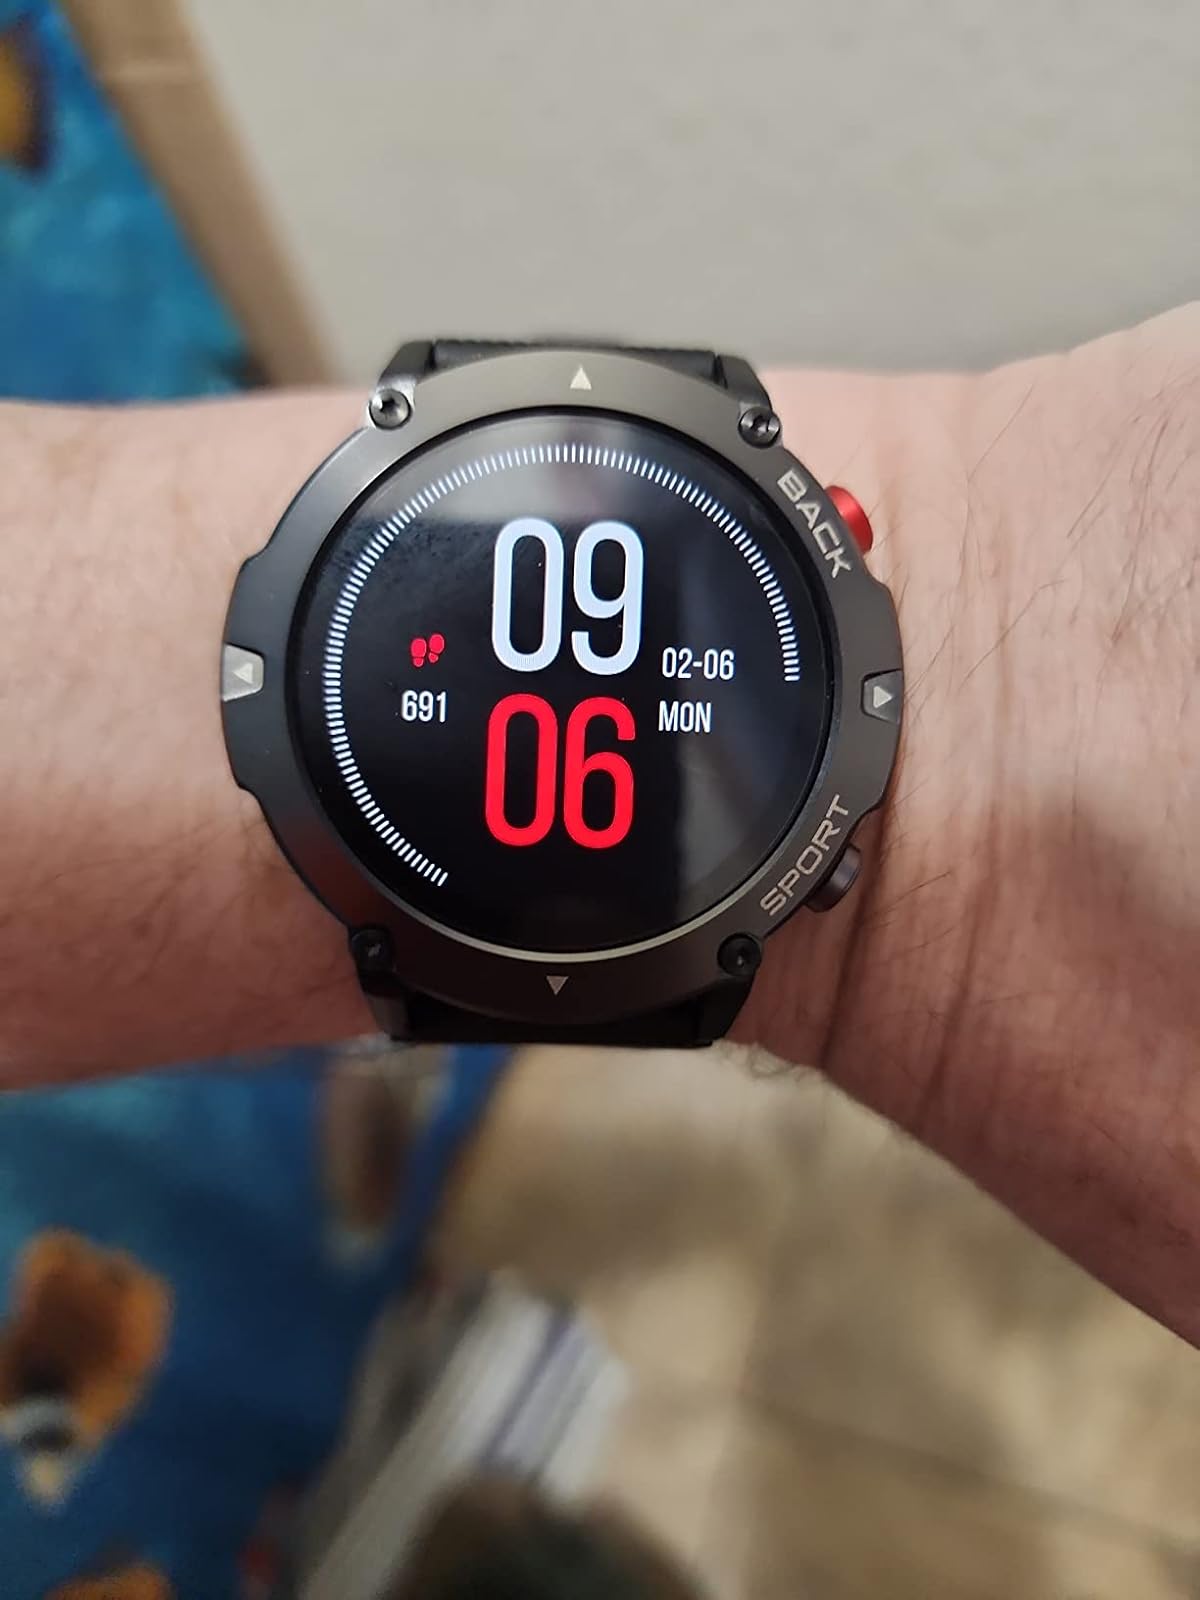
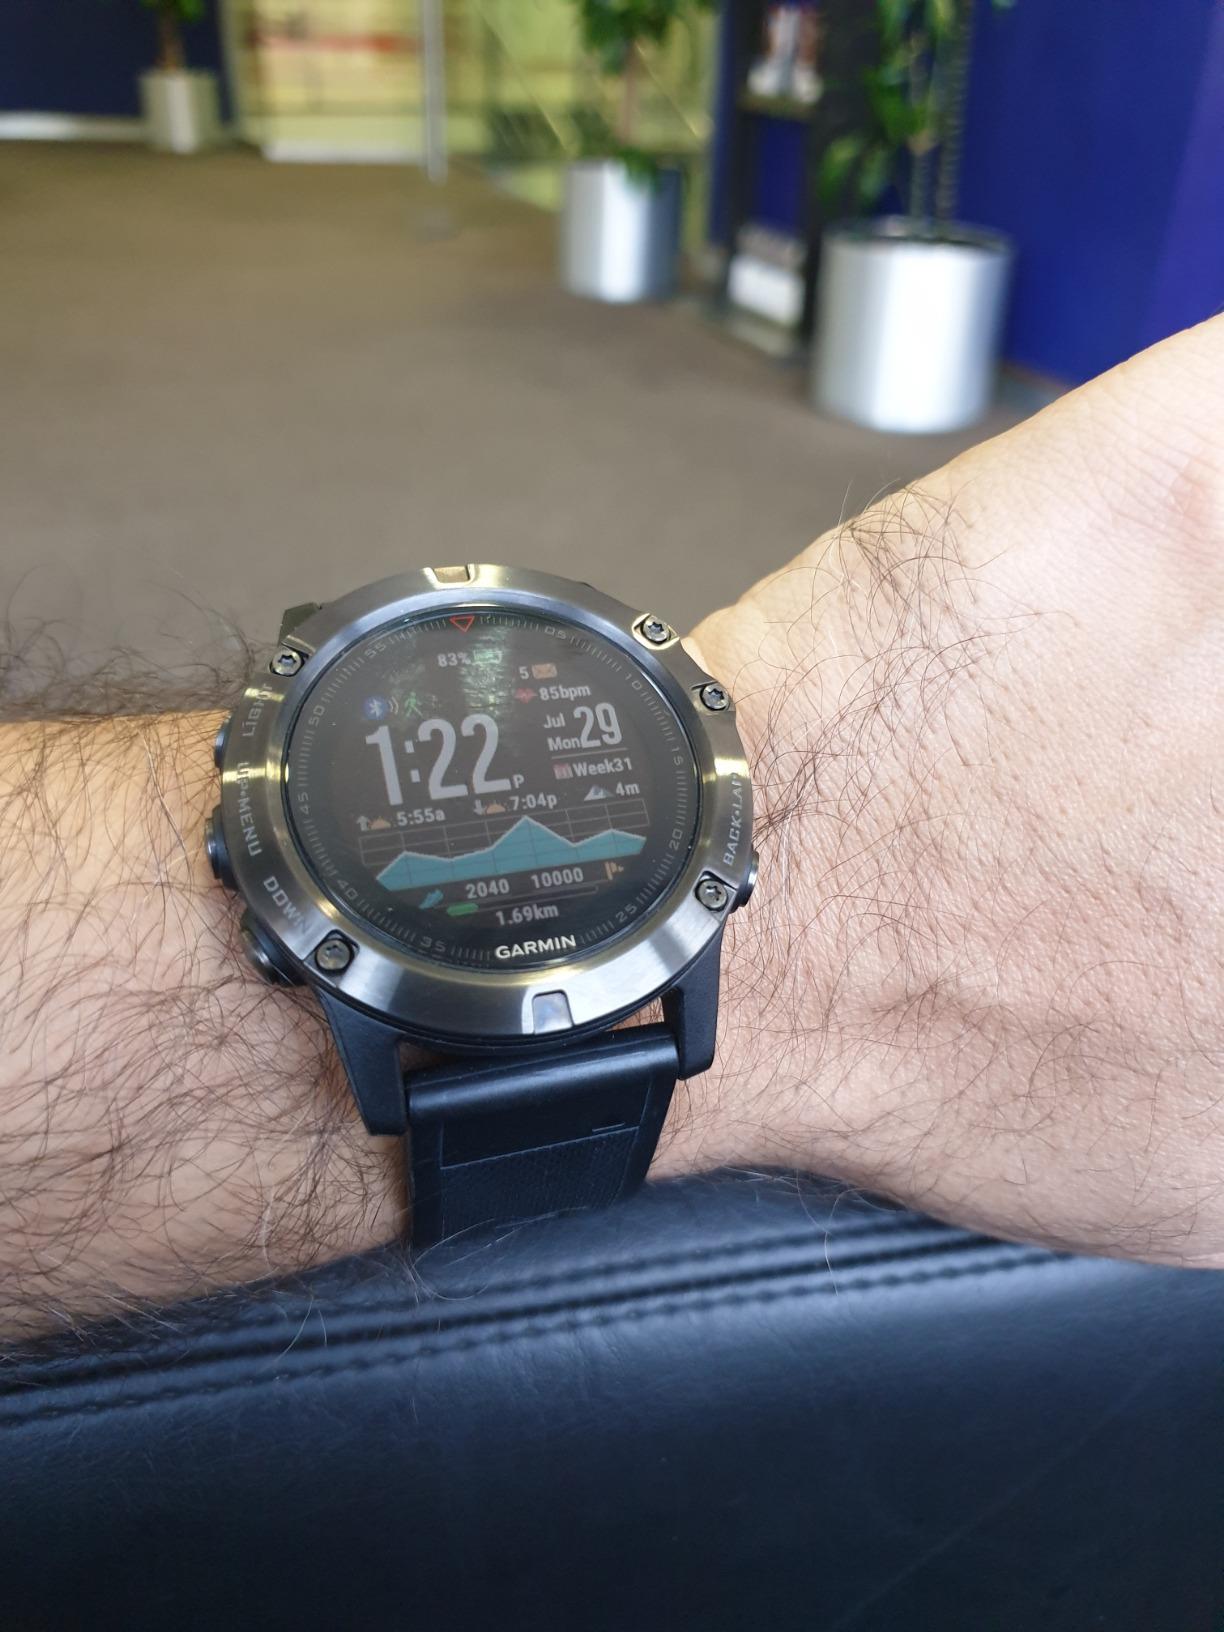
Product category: smartwatch
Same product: no